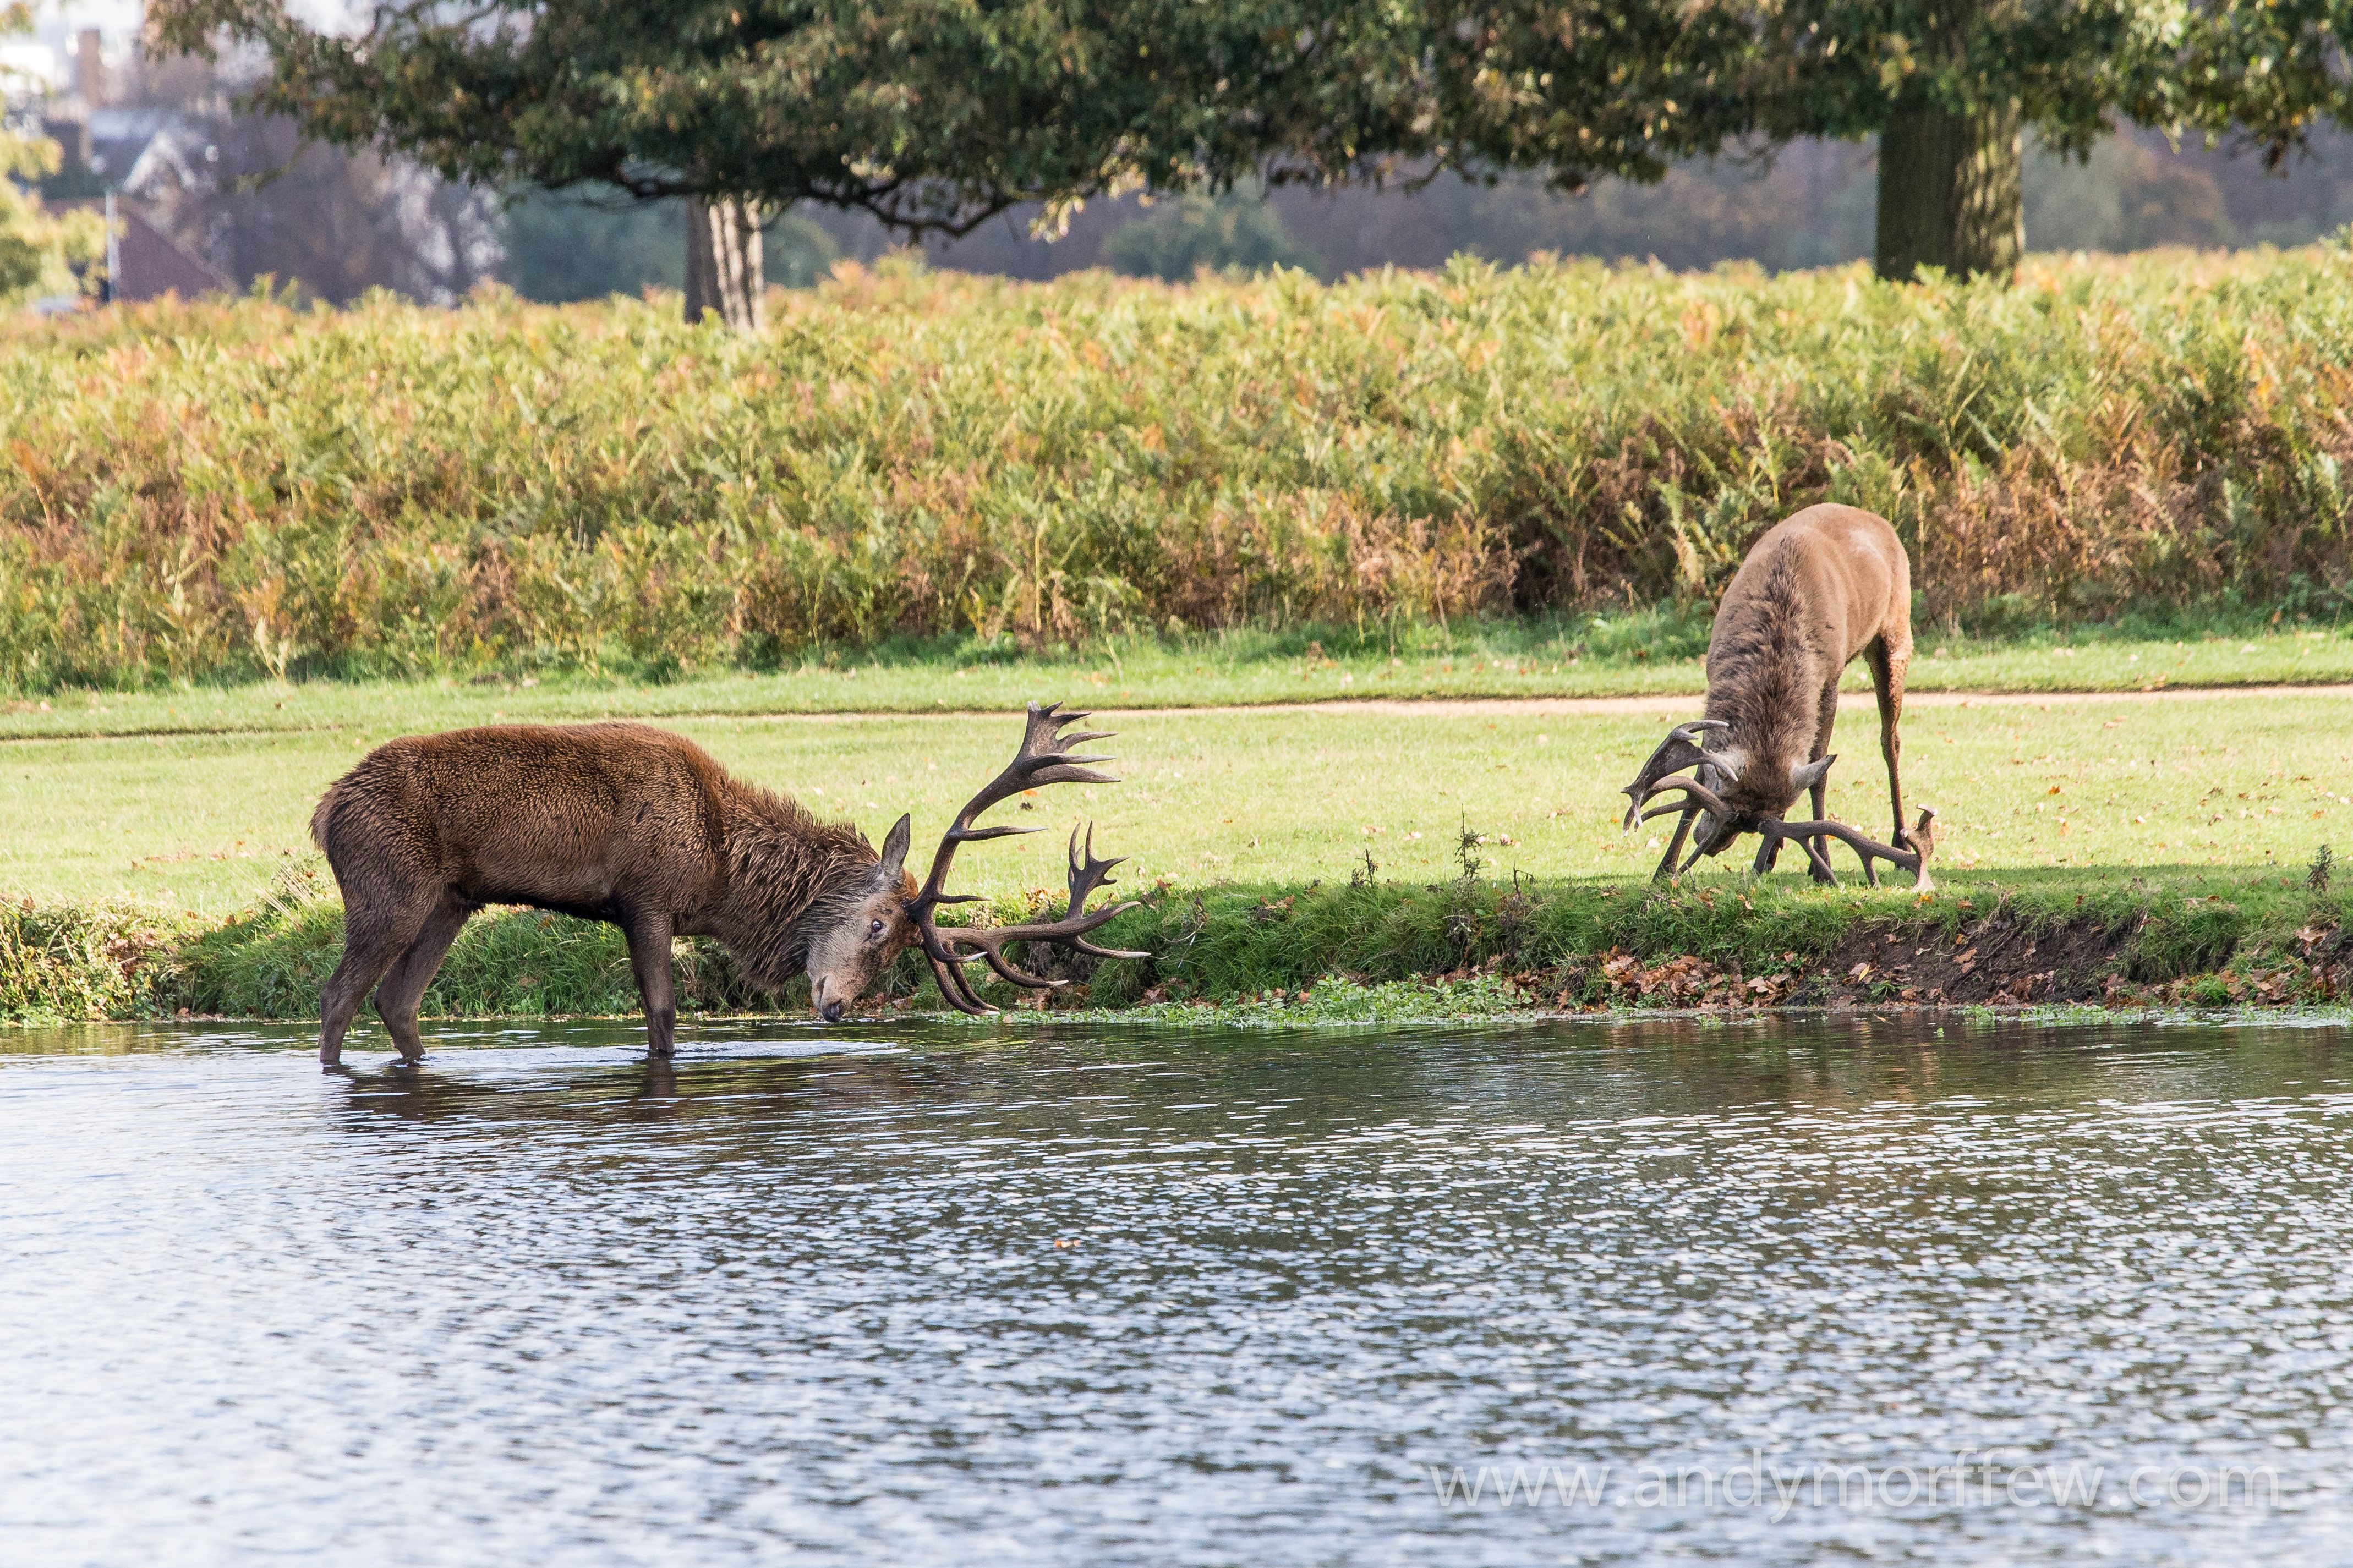
wildlife, deer, herd, grazing, mammal, fauna, safari, andymorffew, morffew, bushypark, rut, stags, reddeer